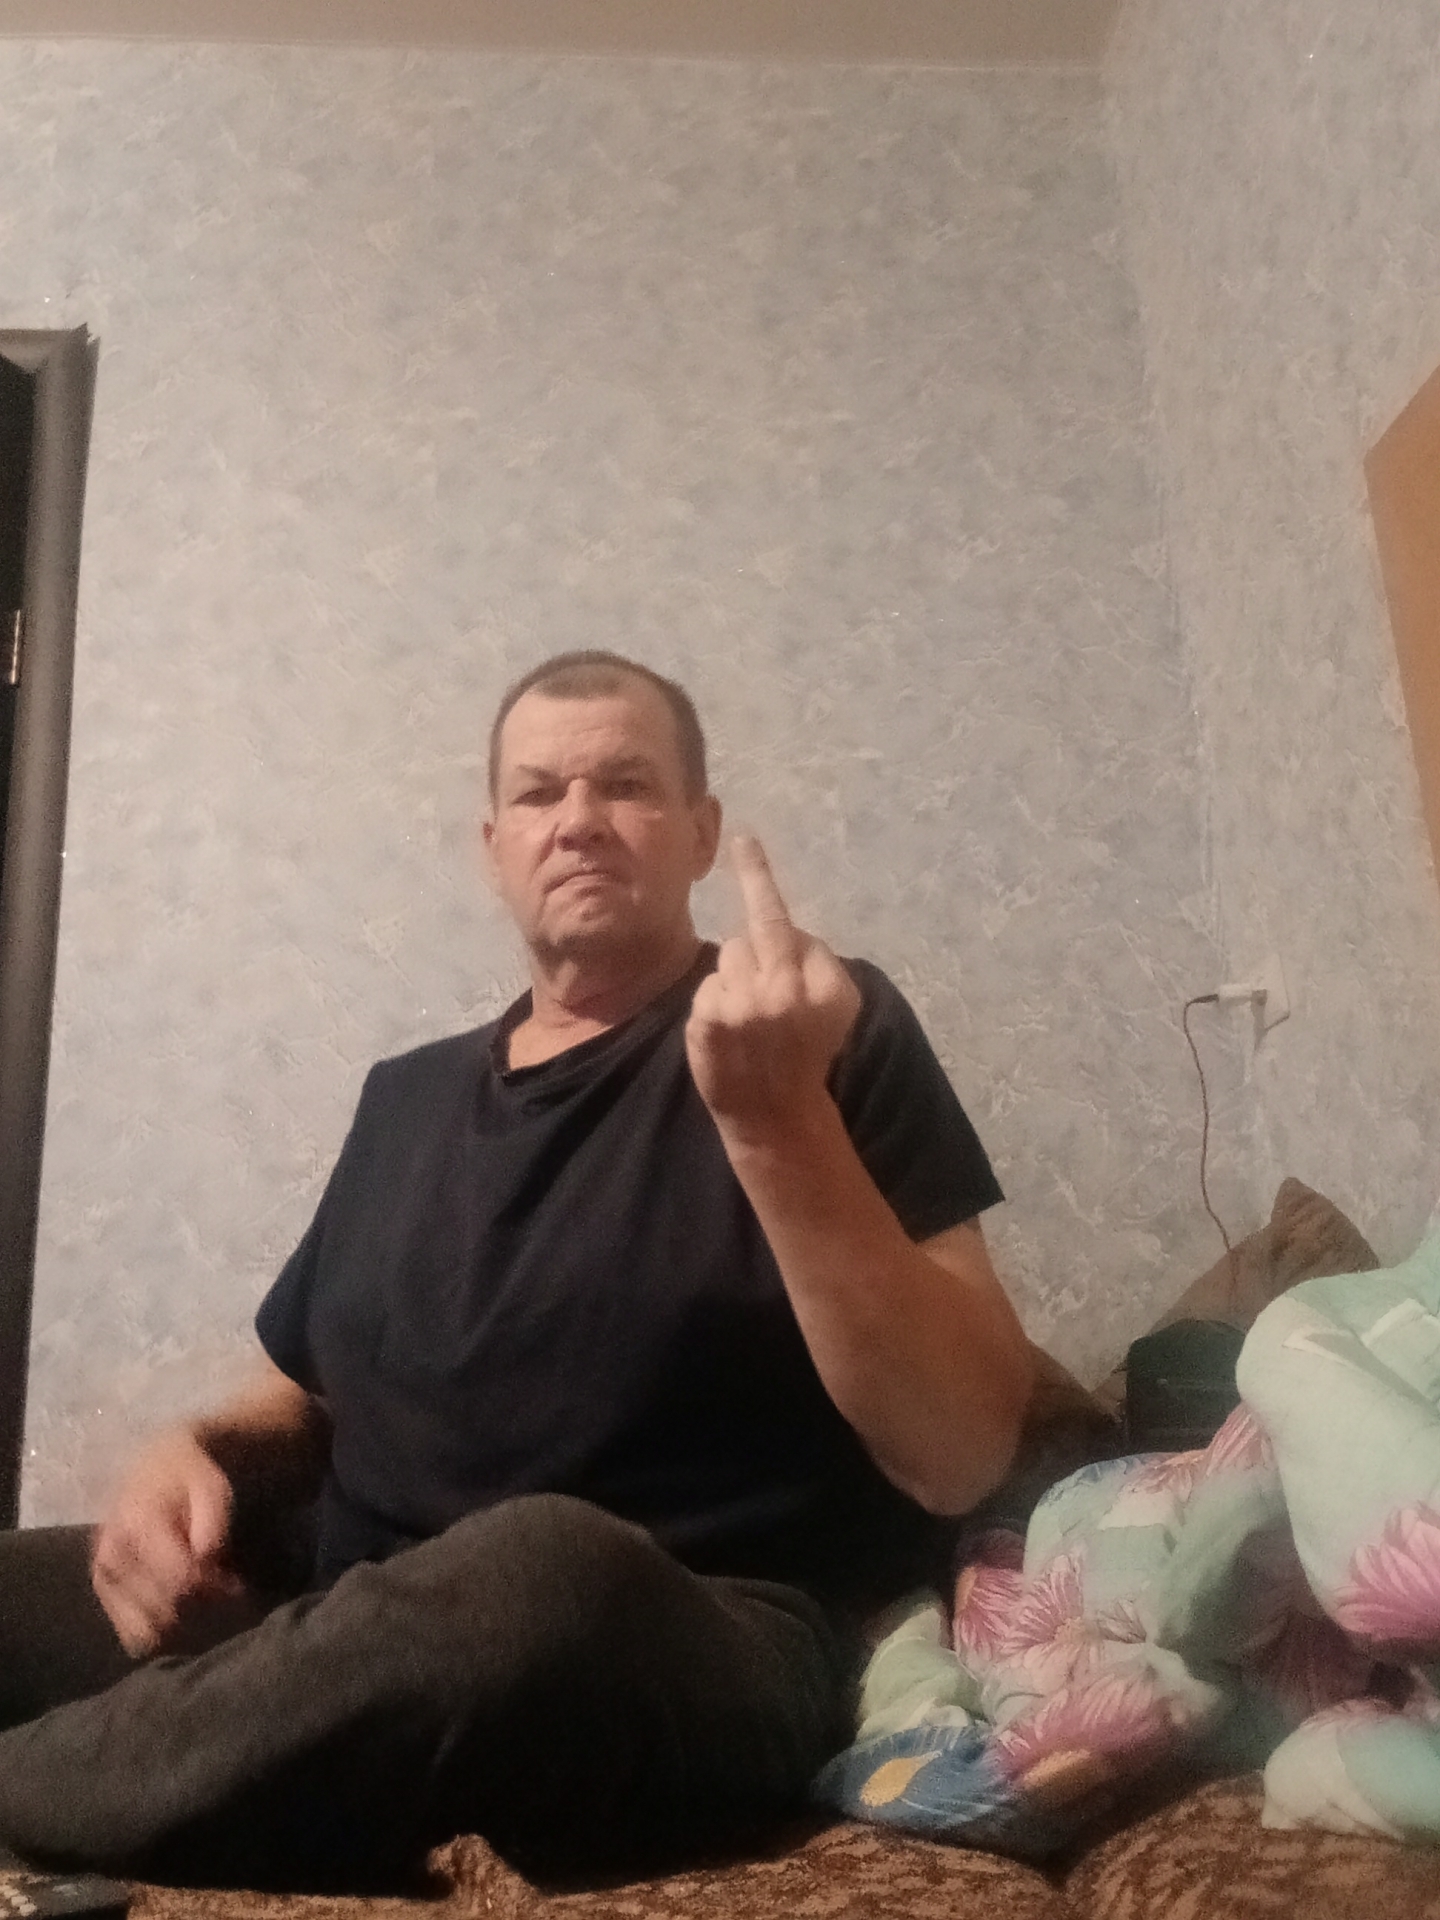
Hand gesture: middle_finger